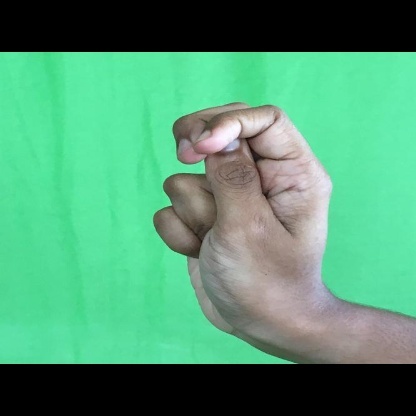
Mudra: Katakamukha